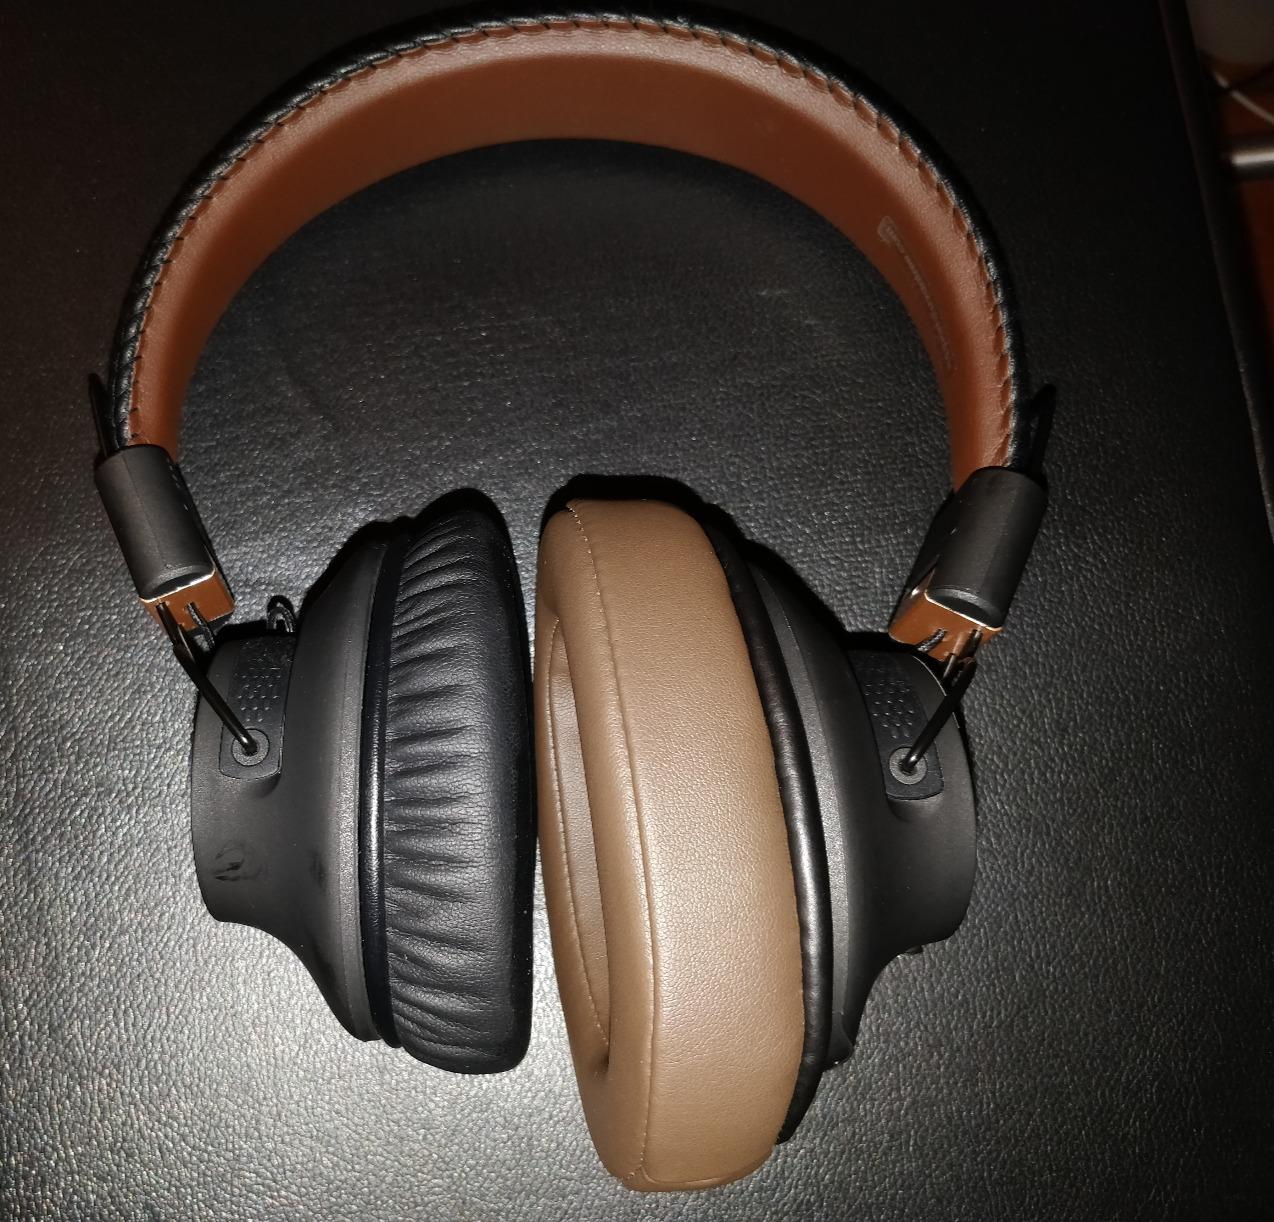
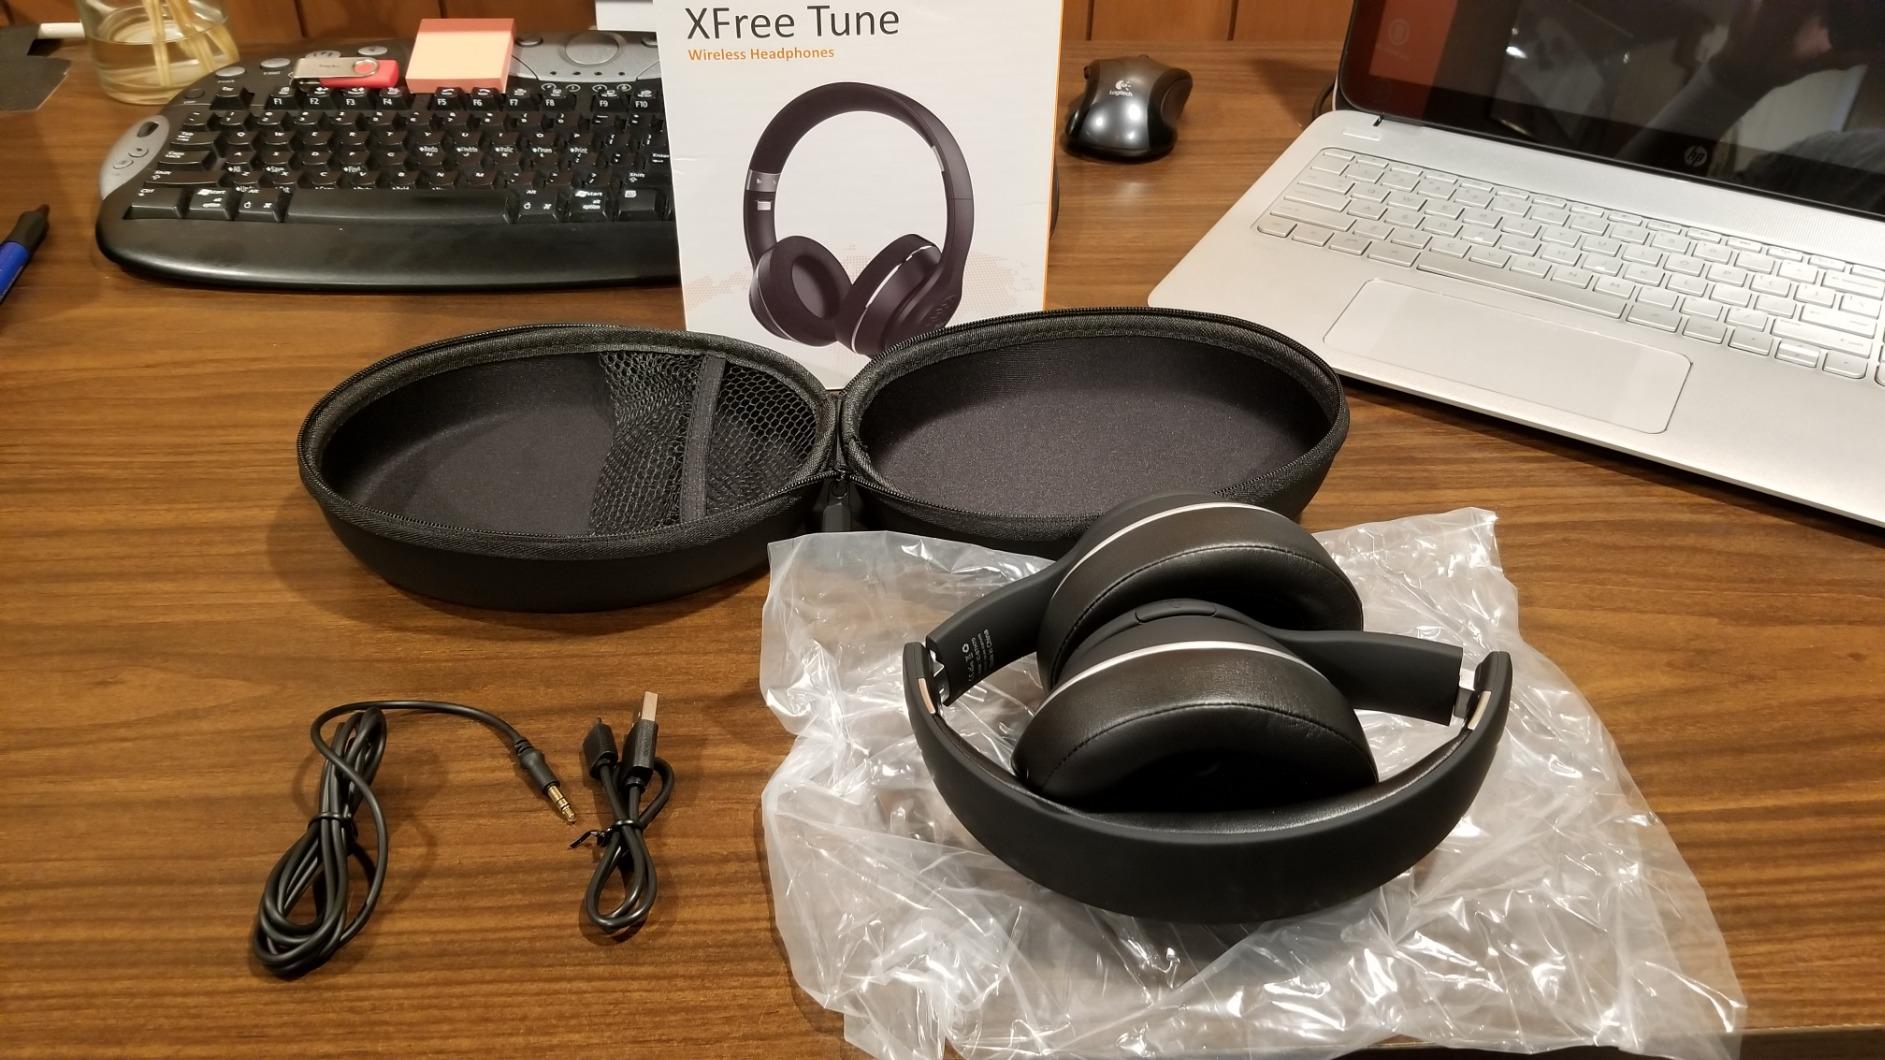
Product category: headphones
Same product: no